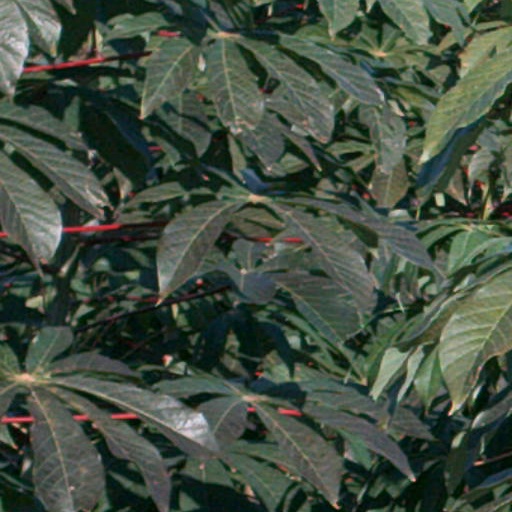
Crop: cassava